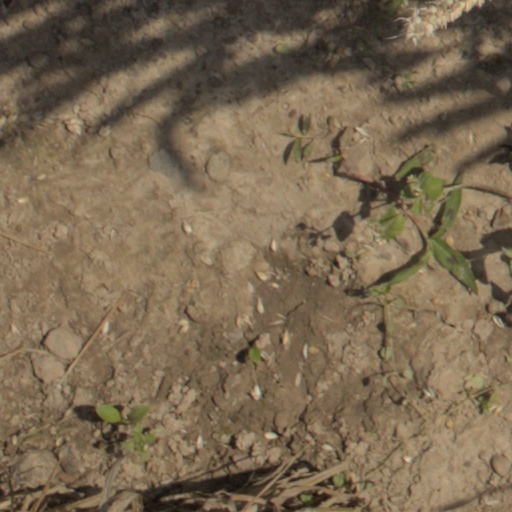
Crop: wheat